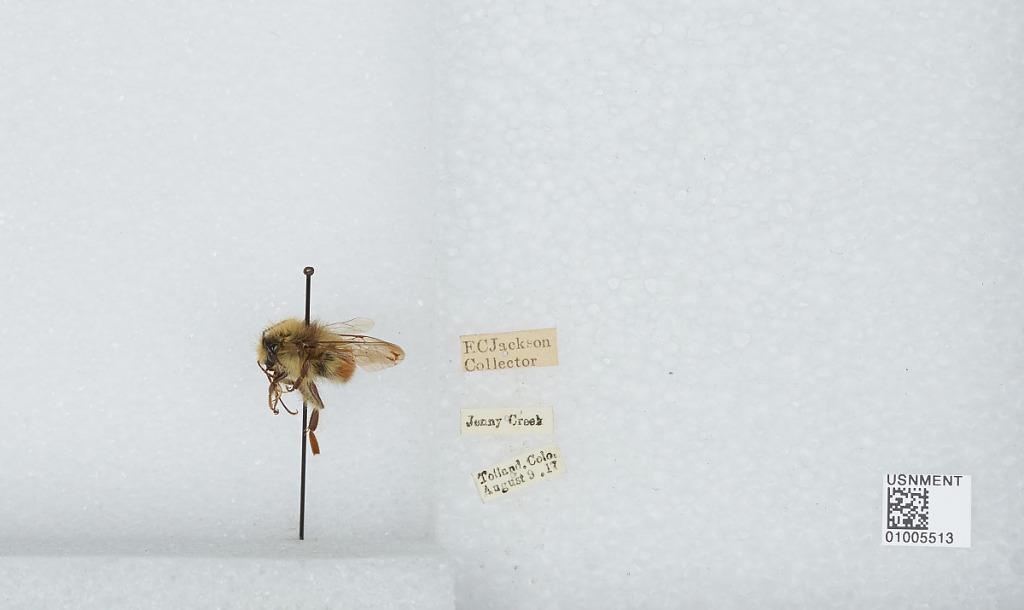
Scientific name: Bombus (Pyrobombus) centralis Cresson
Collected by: E. Jackson
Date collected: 1917-8-9
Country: United States
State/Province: Colorado
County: Gilpin
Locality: Jenny Creek, Tolland
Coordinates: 39.9083, -105.58